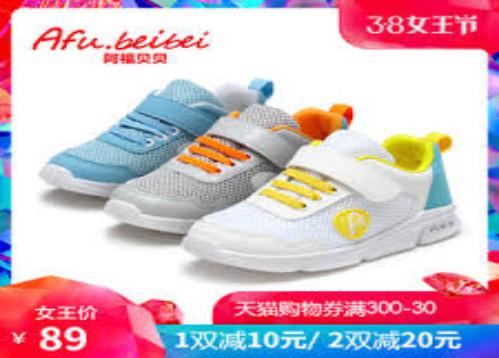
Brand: AFuBeiBei
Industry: Clothes